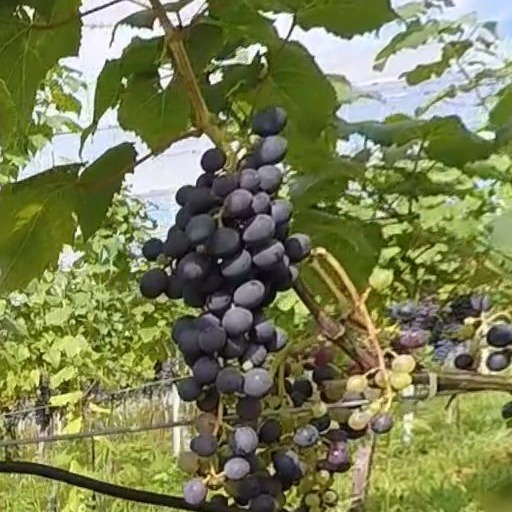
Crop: grape